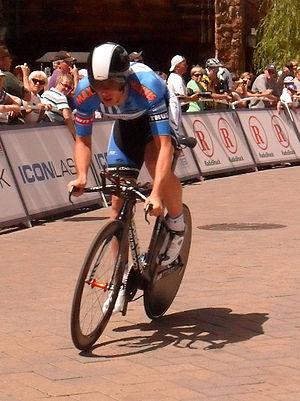
Le coureur cycliste américain Scott Zwizanski en 2011
Scott Zwizanski, né le 29 mai 1977 à West Chester en Pennsylvanie, est un coureur cycliste américain. Il a notamment remporté le Tour d'Uruguay et le Tour de Beauce en 2009.